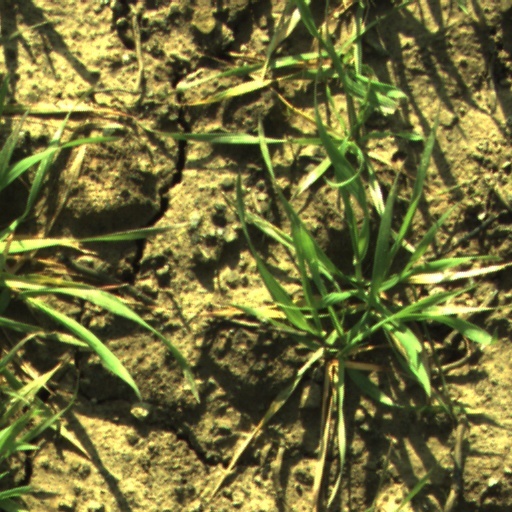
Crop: wheat